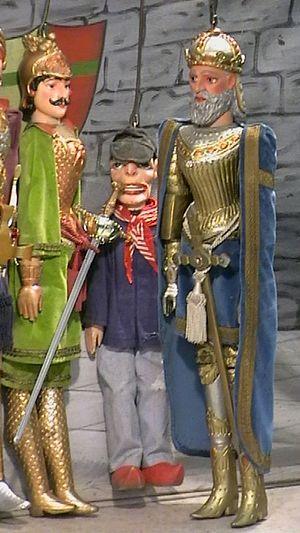
Cet article reprend l'inventaire officiel des Chefs-d’œuvre du Patrimoine oral et immatériel de la Fédération Wallonie-Bruxelles octroyé dans le cadre du décret du 11 juillet 2002 relatif aux biens culturels mobiliers et au patrimoine immatériel de la Communauté française de Belgique ou Fédération Wallonie-Bruxelles de Belgique.
Une marionnette à tringle est un type de marionnette dont la manipulation se fait au moyen de tringles rigides positionnées au-dessus du personnage. Parfois, les membres peuvent être contrôlés par des tiges plus fines ou par des fils.